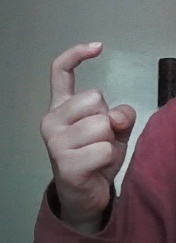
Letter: ra